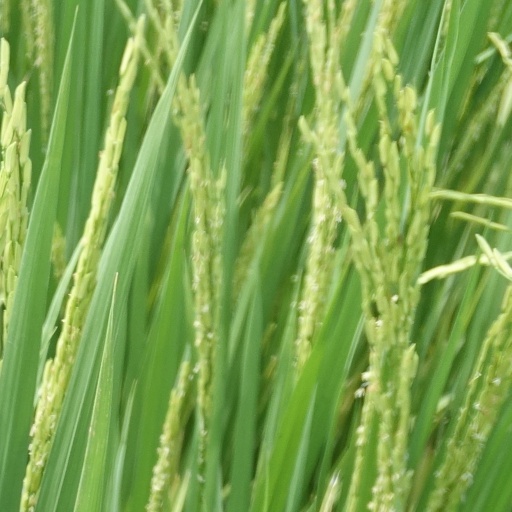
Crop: rice